Jake Clarke-Salter

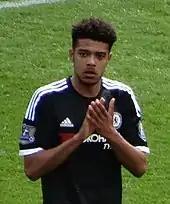
Clarke-Salter with Chelsea in 2016

Clarke-Salter first joined Chelsea in 2006 and spent the rest of his youth career there bar one season at Sutton United. He made his under-18 breakthrough at Chelsea in December 2013 whilst still sixteen years old. He became a key figure and the under-18 captain in Chelsea's youth surge after winning the FA Youth Cup twice and the UEFA Youth League. Clarke-Salter was included in Chelsea's pre-season tour of the US in 2015. However, he failed to make a single appearance in Chelsea's disappointing campaign.